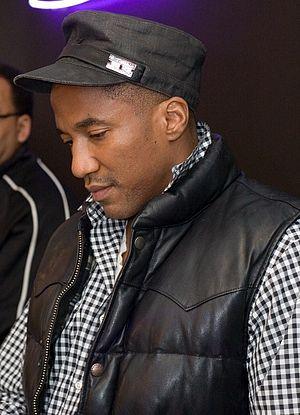
Q-Tip, de son vrai nom Jonathan Davis et de son nom musulman Kamaal Ibn John Fareed, né le 10 avril 1970 dans le Queens, New York), est un rappeur, producteur de musique et acteur américain. Il est principalement connu pour avoir été le meneur du groupe A Tribe Called Quest. Le « Q » dans son pseudonyme est une référence au Queens, district de New York. Il se définit souvent comme « Kamaal The Abstract ». En 2012, il est classé 20ᵉ par le magazine The Source sur sa liste 50 meilleurs paroliers de tous les temps.